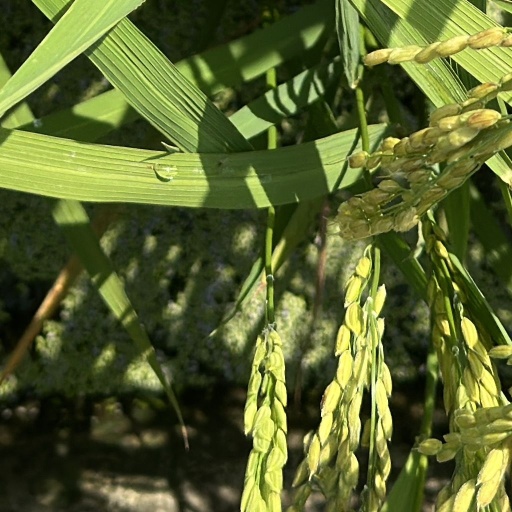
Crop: rice